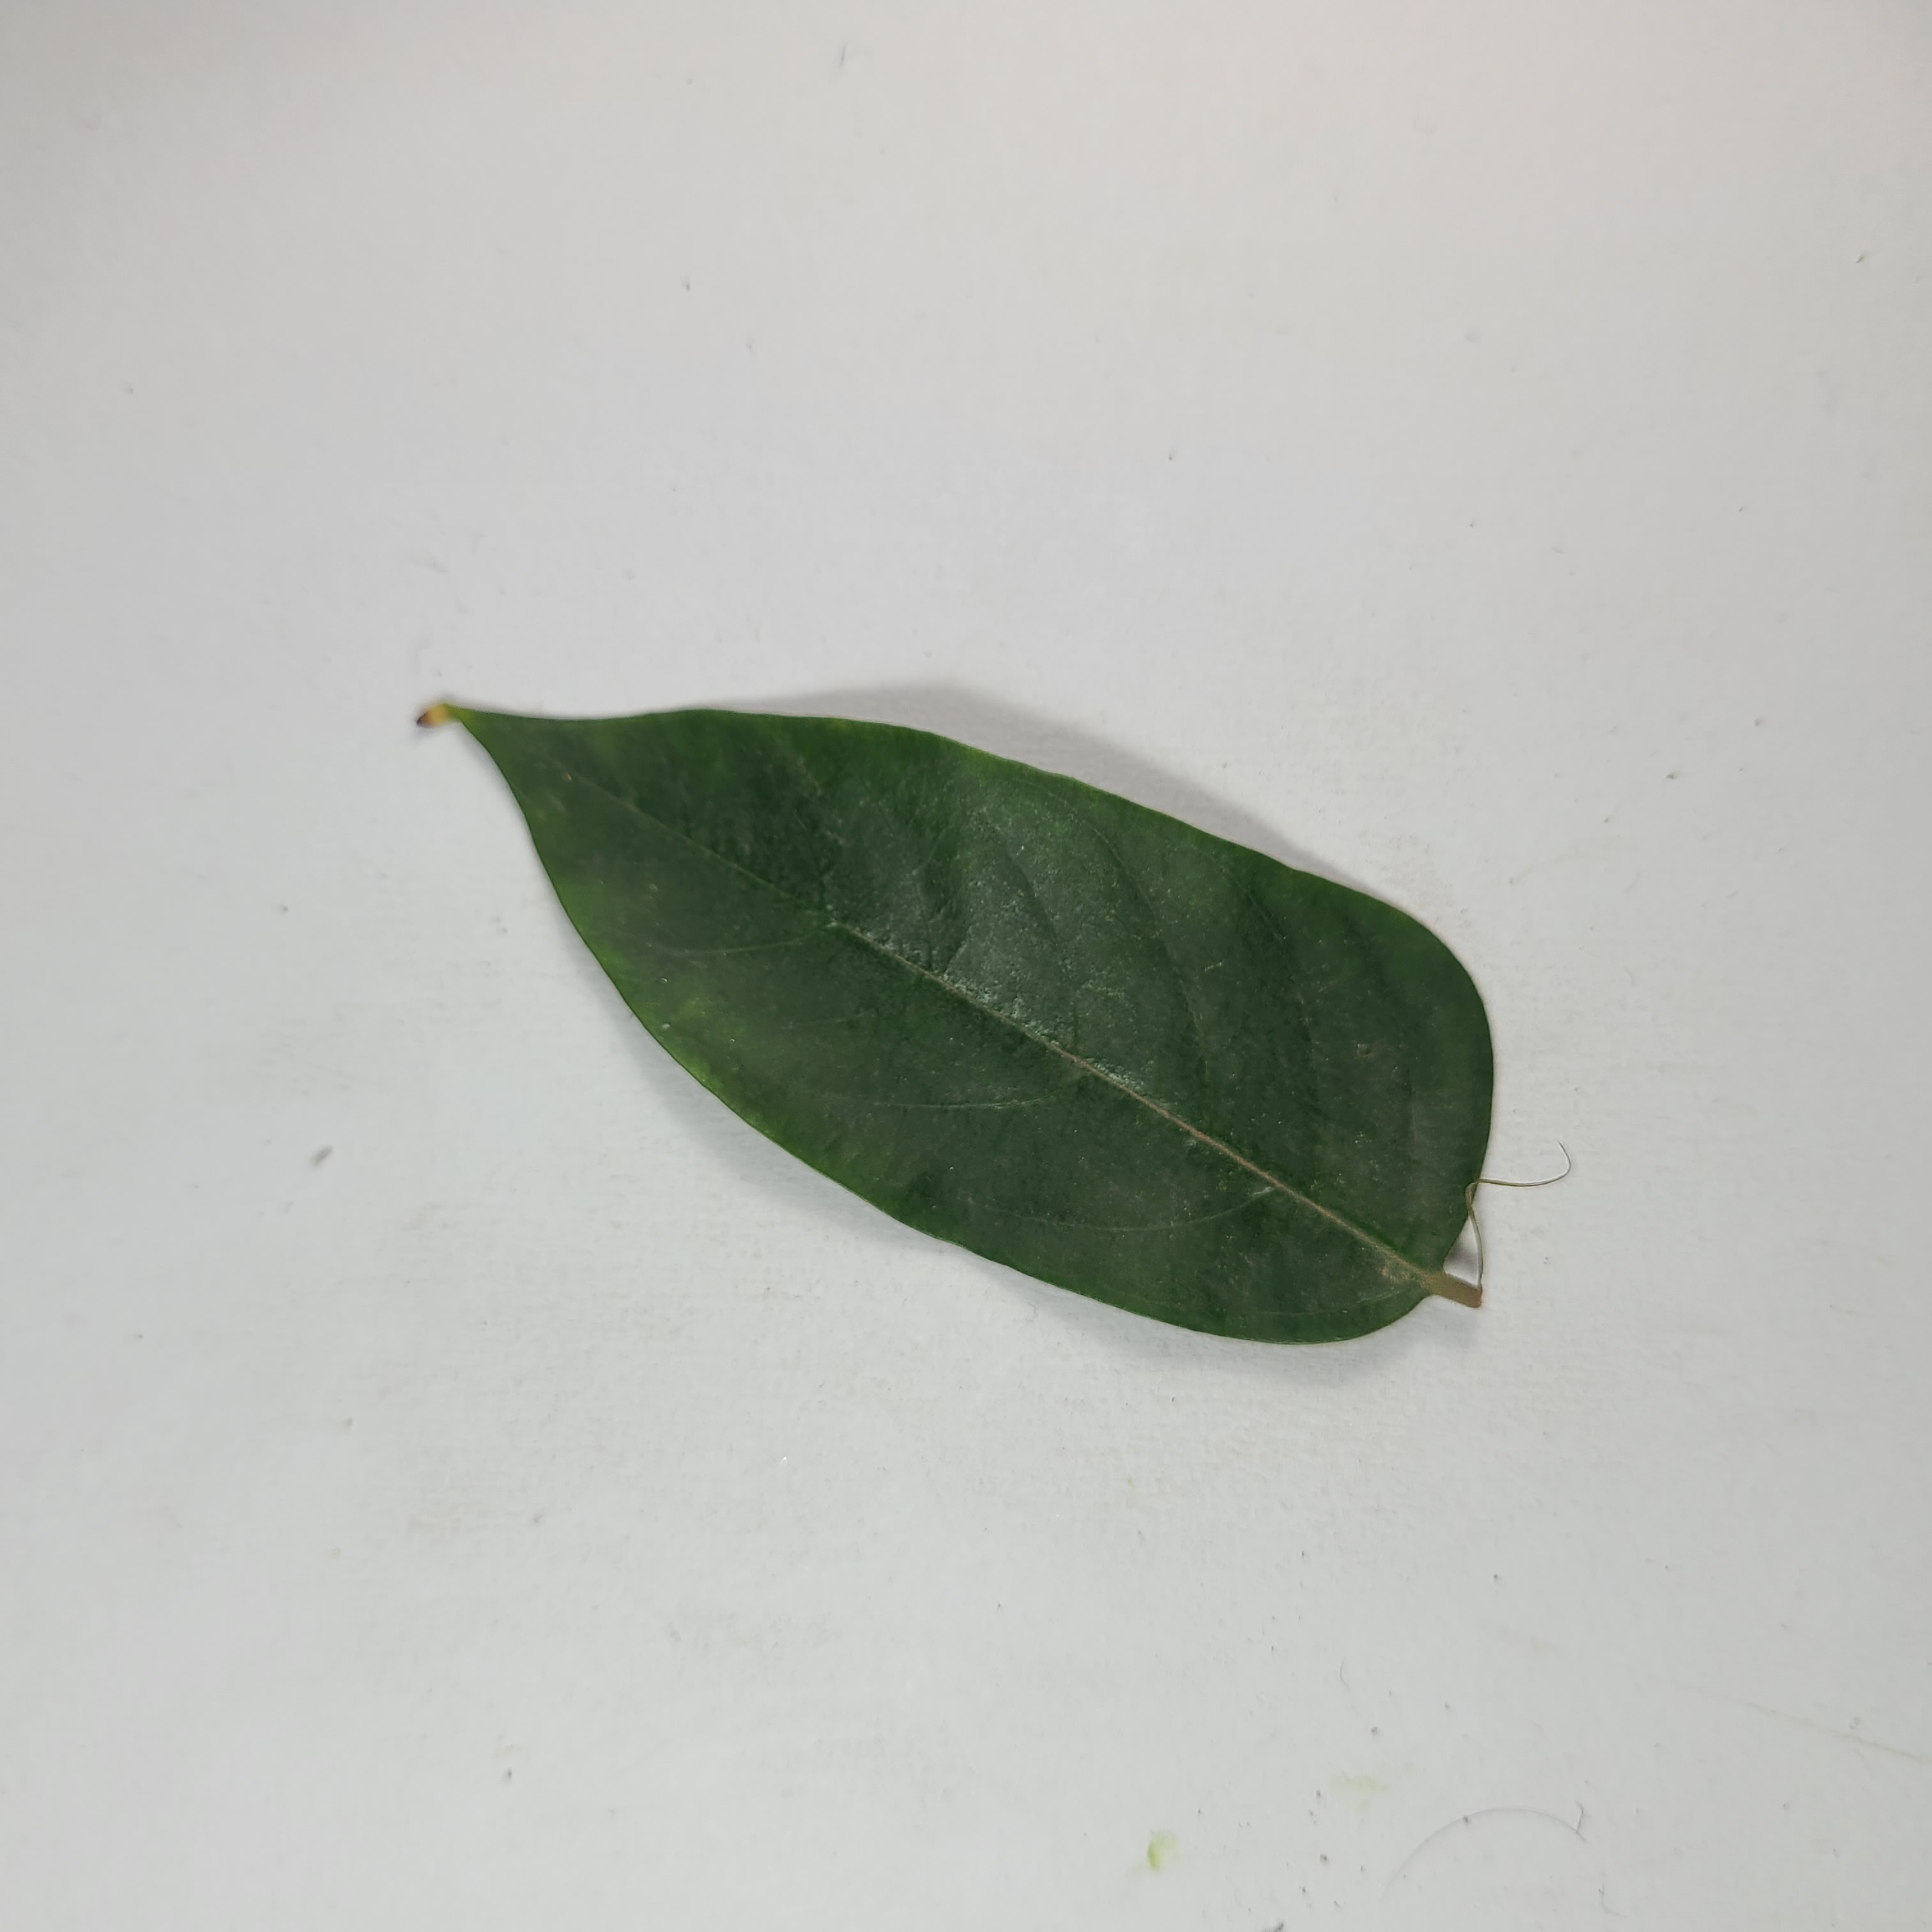
Label: Healthy Leaves